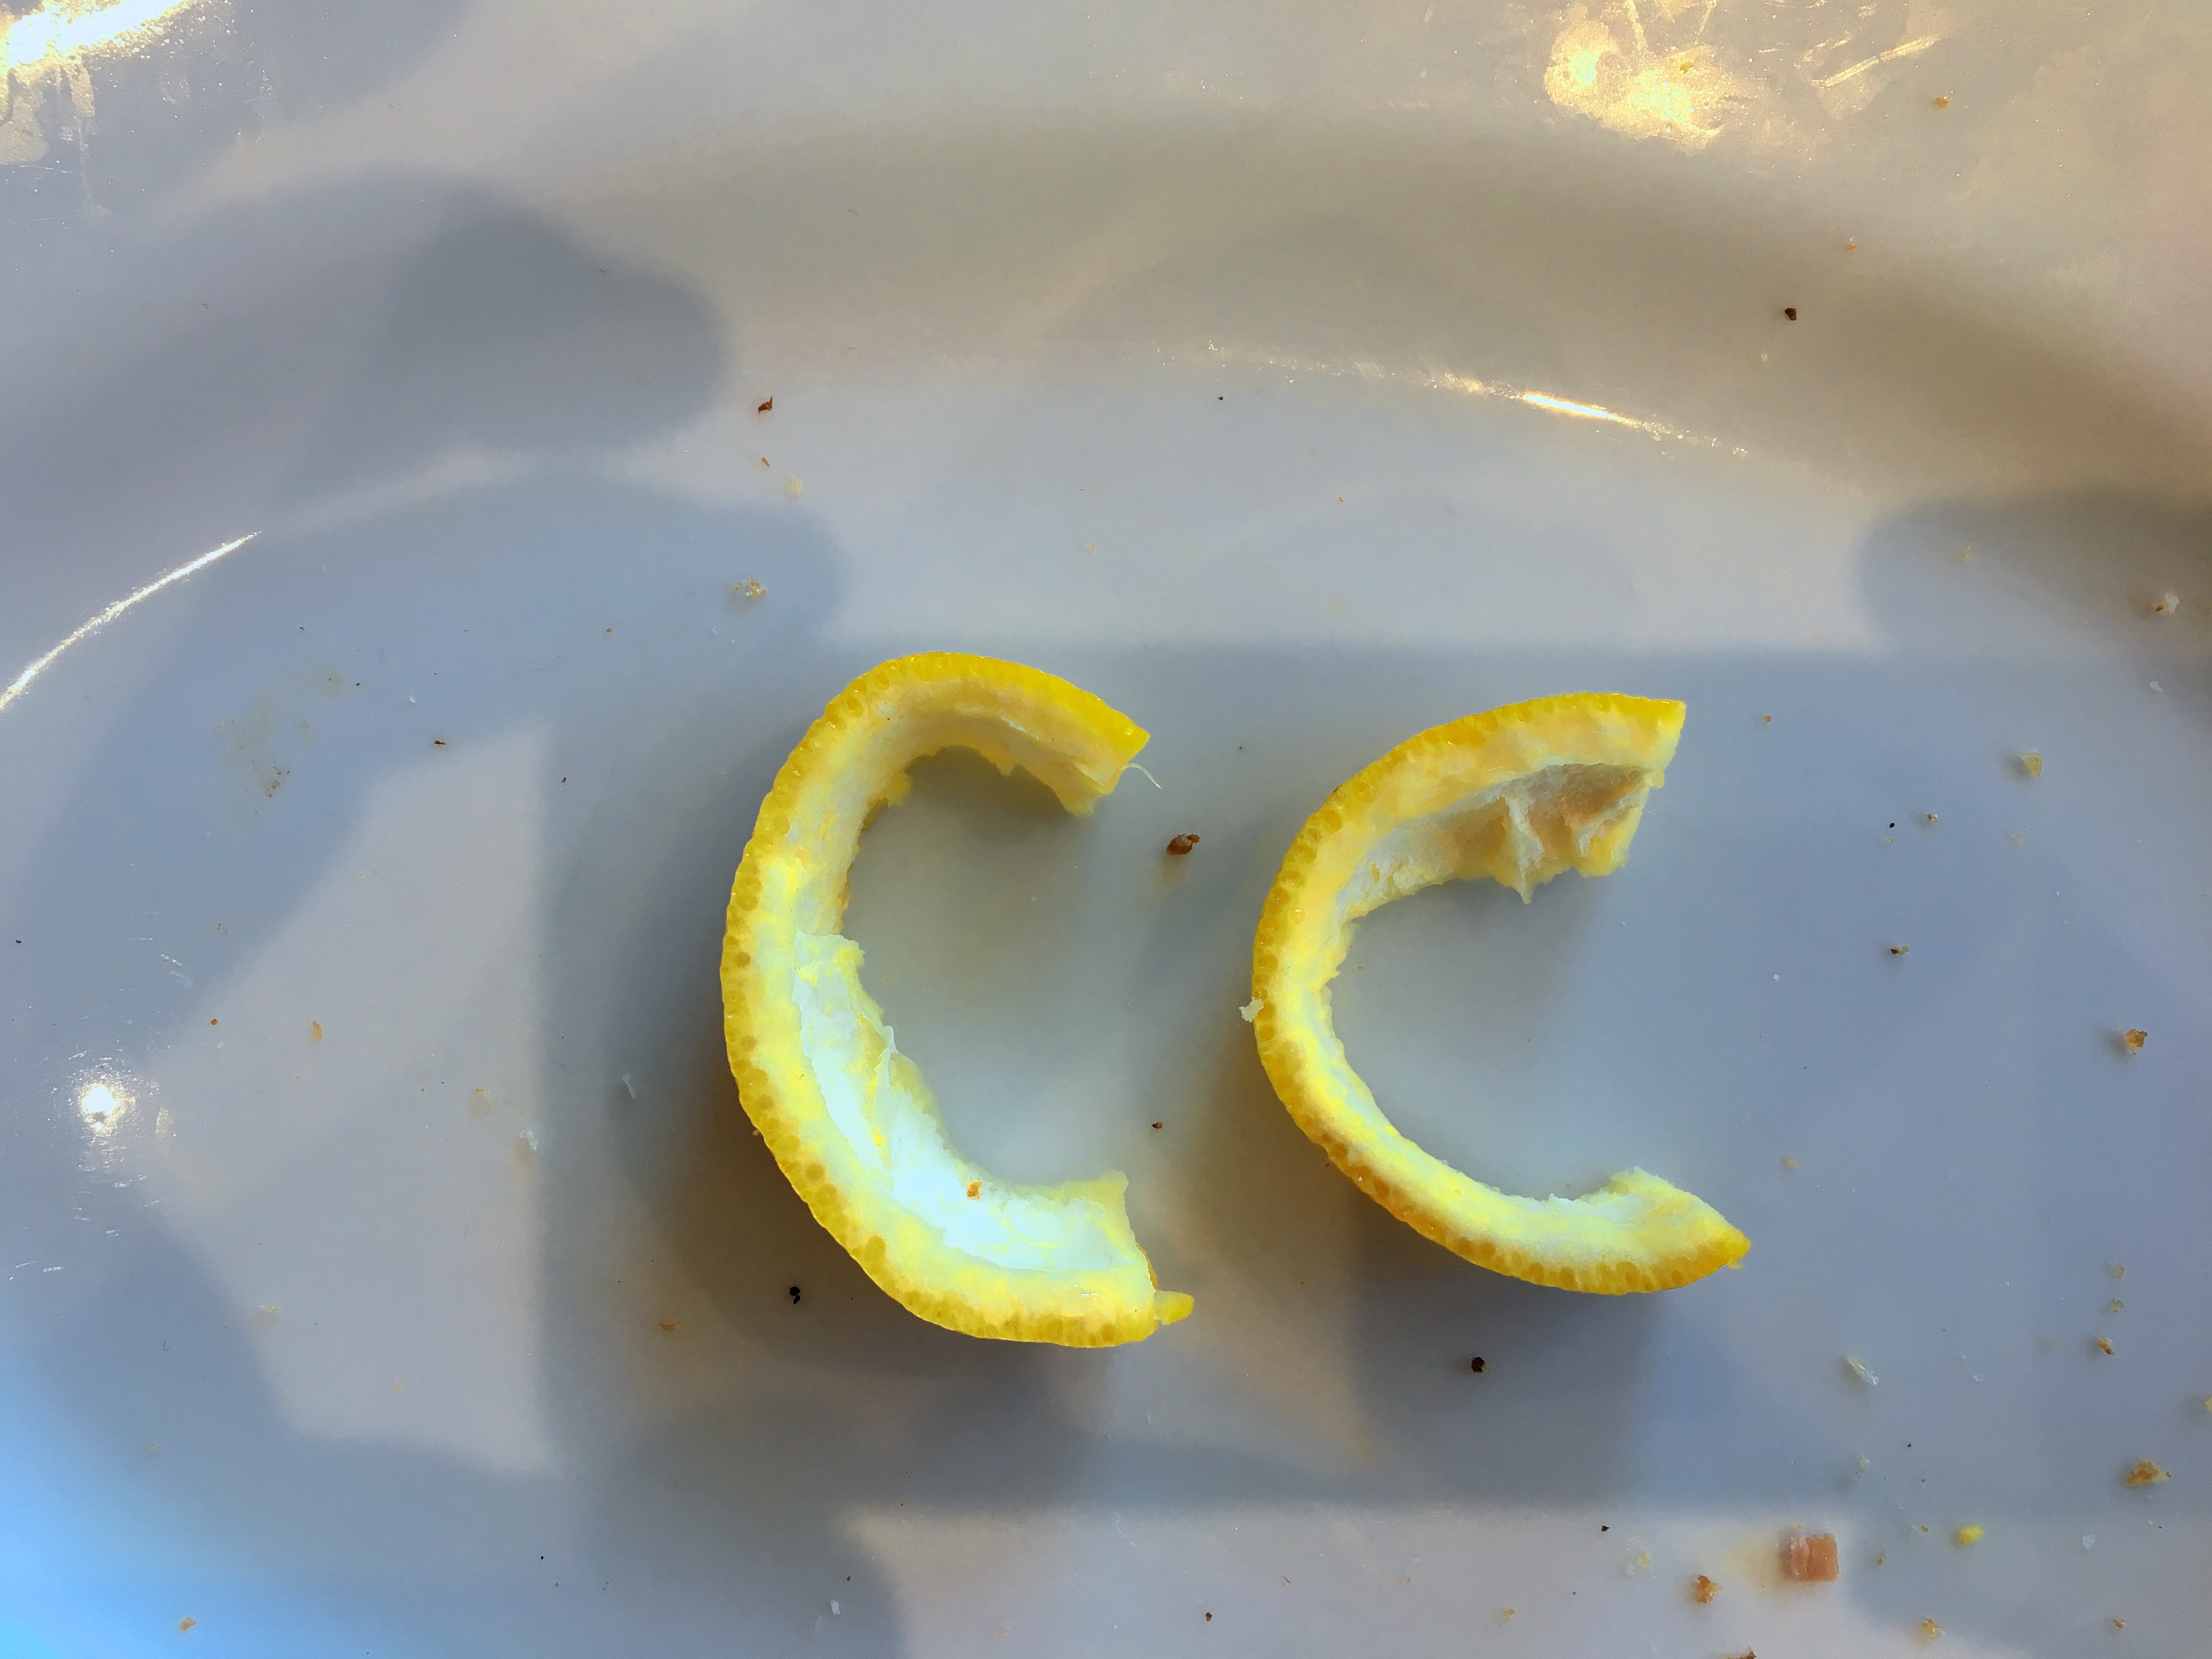
plant, fruit, food, produce, yellow, fish, banana, creativecommons, macro photography, flowering plant, land plant, banana family